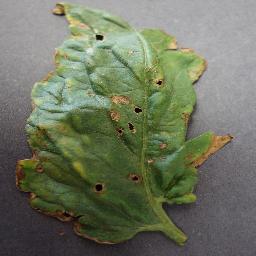
Label: Tomato___Bacterial_spot